Sky position (RA, Dec in degrees): 145.146, 0.07019
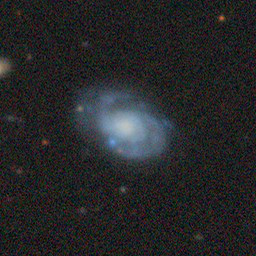
Galaxy morphology: Unbarred Loose Spiral Galaxies